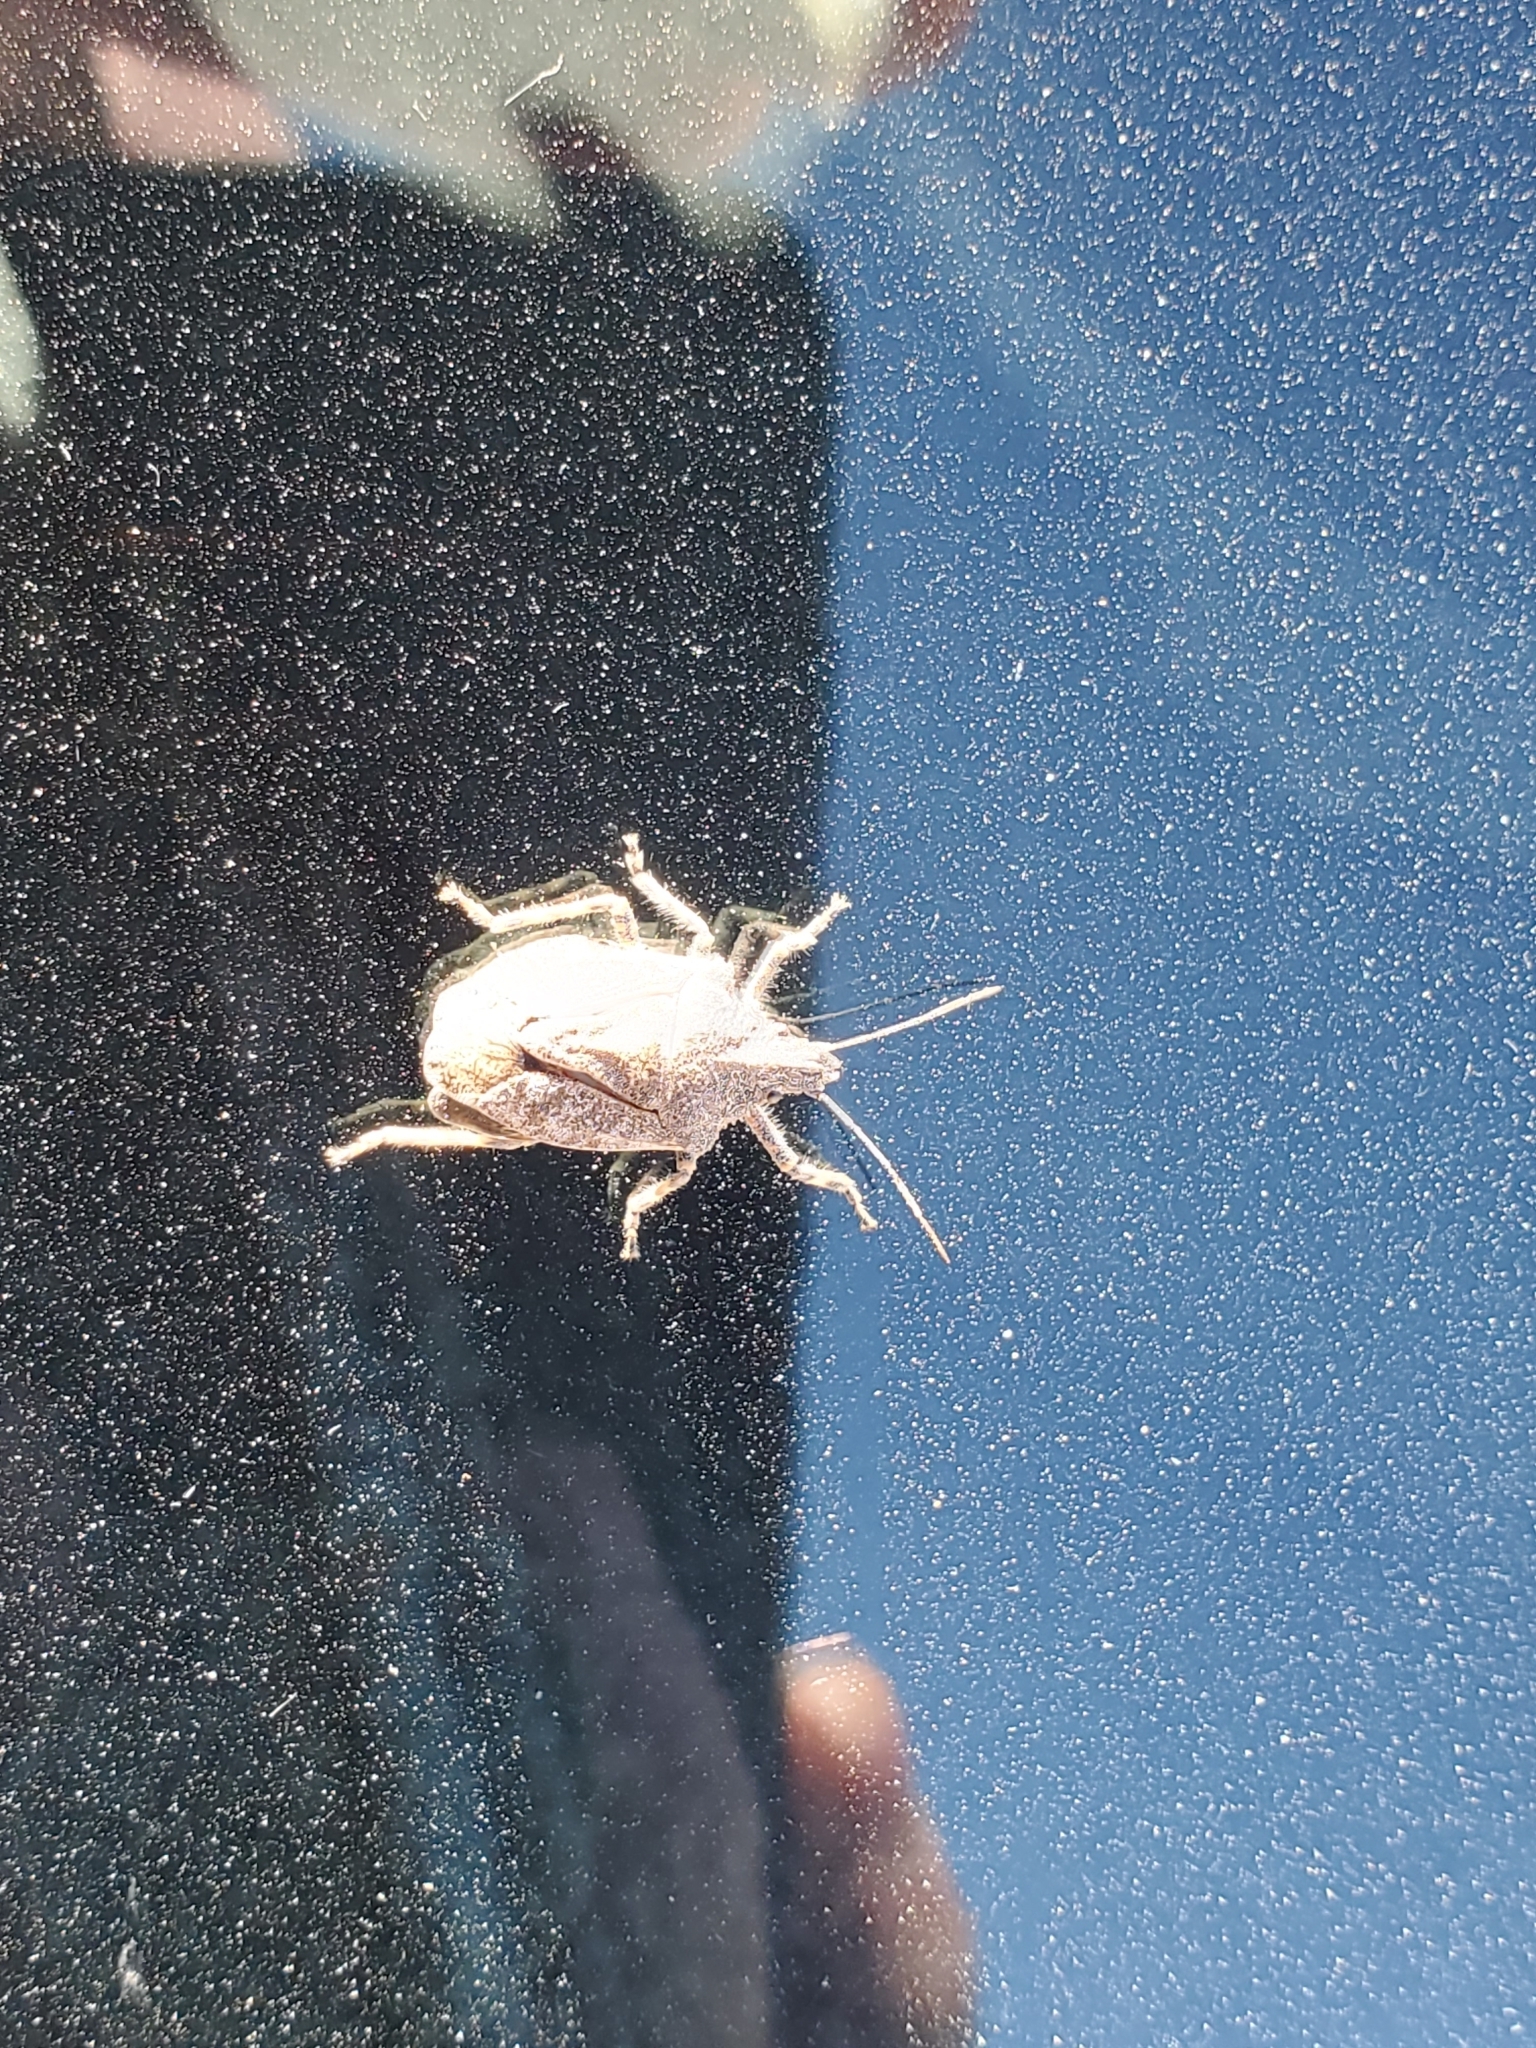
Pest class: stink_bug